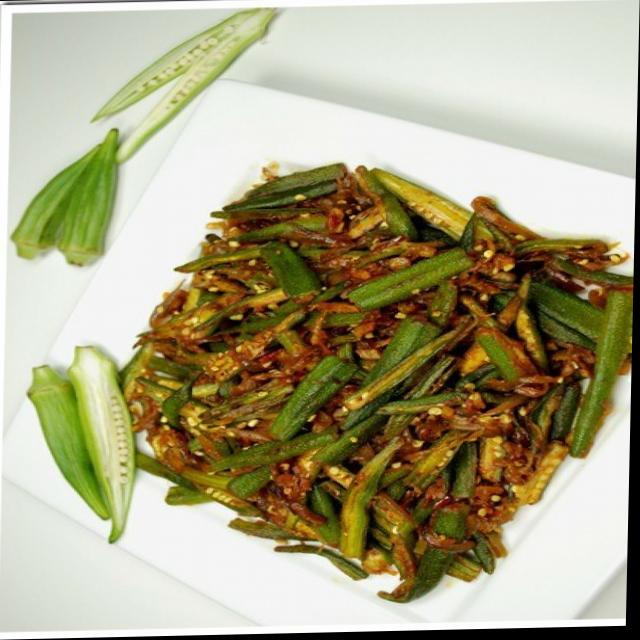
Dish: bhindi_masala